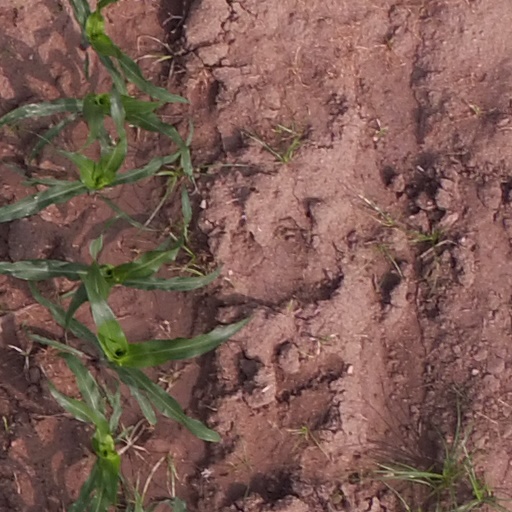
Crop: maize; corn